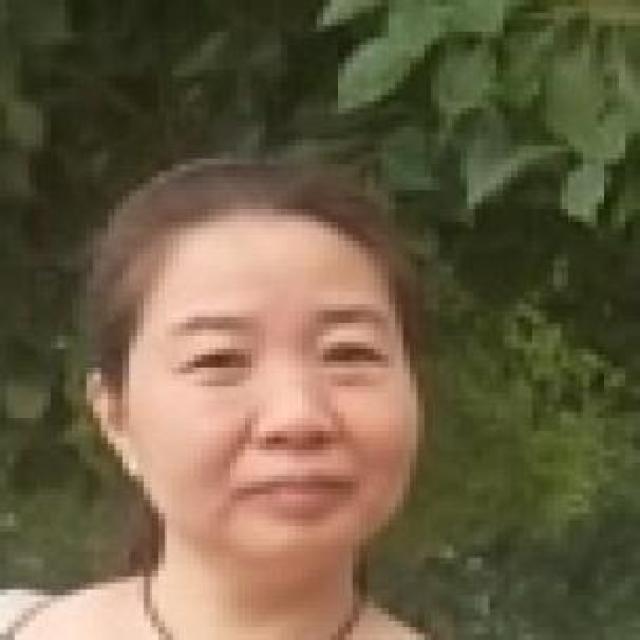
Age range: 45-64